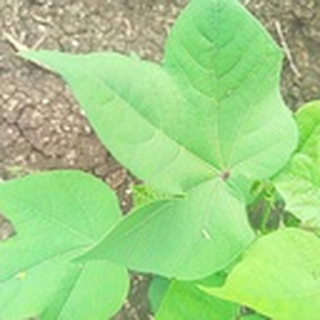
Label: healthy_cotton